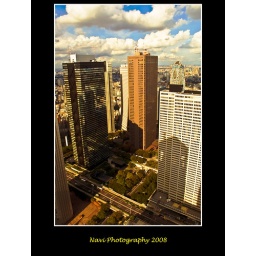
Date Time Original 2008:08:31. Taken from 45th floor of Government building in Shinjyuku Tokyo Prefecture Japan